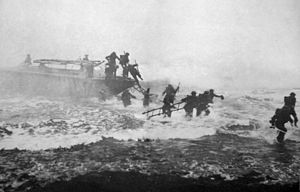
Jack Churchill / 2. verdenskrig / Jugoslavien og tilfangetagelse (1944)
Jack Churchill (til højre) anfører en landgangsøvelse fra en Eureka-båd i Inveraray i Skotland.
"Oberstløjtnant John Malcolm Thorpe Fleming ""Jack"" Churchill, som bar kælenavnene Kæmpende Jack Churchill og Gale Jack, var en britisk soldat som deltog i 2. verdenskrig bevæbnet med en langbue, sækkepibe og et skotsk sværd.